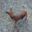
Label: deer